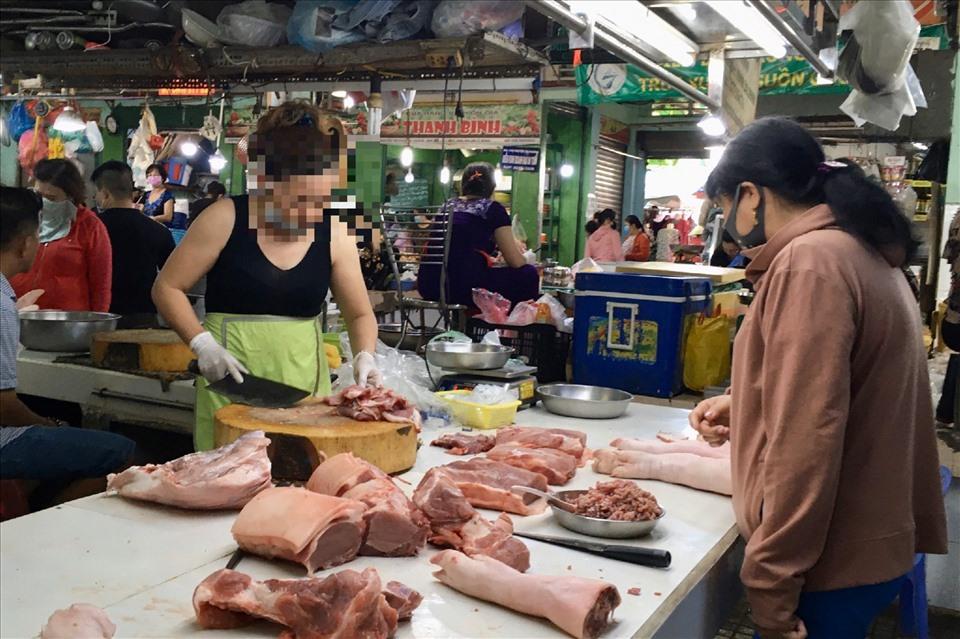
người phụ nữ cầm dao đang chặt thịt heo bán cho khác